Rajagopala Vilasamu

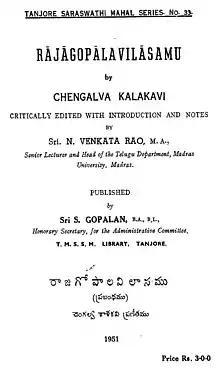
Book cover of Raja-Gopala-Vilasamu.

Rajagopala Vilasamu (Telugu: రాజగోపాలవిలాసము) is a 17th-century Telugu poetic work (kavya) of Chengalva Kalakavi or Kalaya. The work is thus of historical as well as of poetic value. The author Kalaya is a court poet of Vijaya Raghava Nayak of Tanjore.